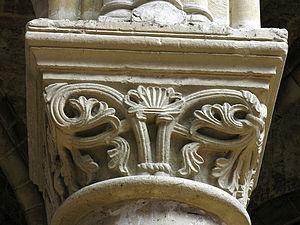
La cathédrale Notre-Dame de Senlis est une cathédrale catholique romaine d'architecture gothique. C'est un monument situé dans le département de l’Oise à Senlis. La cathédrale a été le siège de l’ancien évêché de Senlis, aboli par le Concordat de 1801. Son territoire fut alors réuni au diocèse de Beauvais.